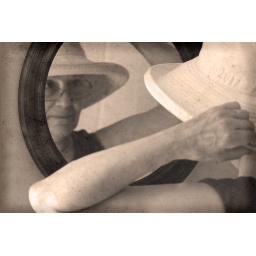
a new hat reflected in an old mirror